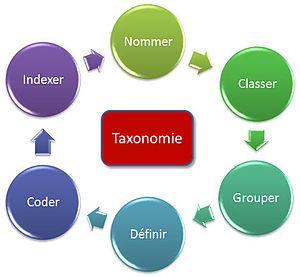
Processus taxonomique
L'appréhension du champ des terminologies, taxonomies et des classifications en médecine est facilitée par la compréhension de certains concepts et définitions empruntés à la linguistique.